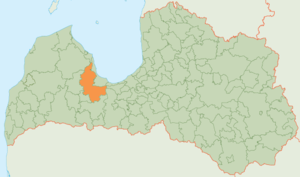
Tukums est un novads de Lettonie, situé dans la région de Zemgale. En 2009, sa population est de 33 608 habitants.